Hamilton Harty

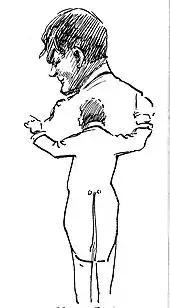
Harty sketched by a member of the Hallé, c. 1920

Returning to symphonic music, Harty conducted the Liverpool Philharmonic Orchestra in January 1914, and in April he made his début with the Hallé Orchestra in Manchester. During the First World War he joined the Royal Naval Volunteer Reserve and was posted for duties in the North Sea. He rose to the rank of lieutenant before being demobilised in June 1918. He resumed his association with the Hallé, replacing the indisposed Sir Thomas Beecham for performances of Handel's "Messiah" in December 1918, Bach's B minor Mass, and Schubert's "Great C major" Symphony in March 1919. In "The Manchester Guardian", Samuel Langford wrote, "Mr. Harty has latterly achieved far more immediate control over the orchestra, and his spirit, judgment, and control were … equally admirable."